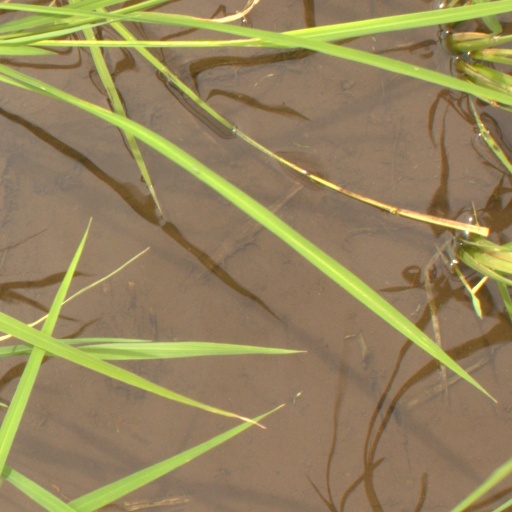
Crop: rice